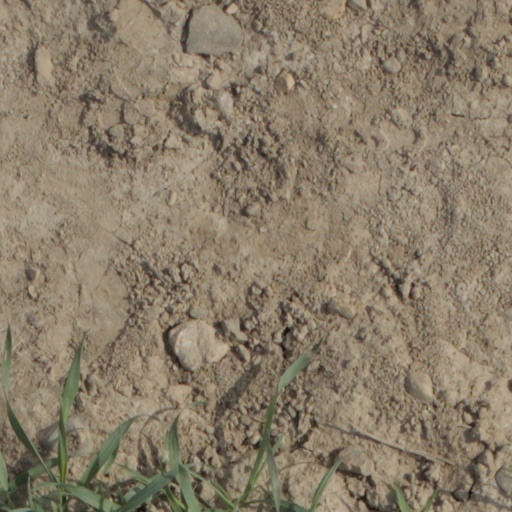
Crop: wheat